Sesame Street: Ready, Set, Grover!

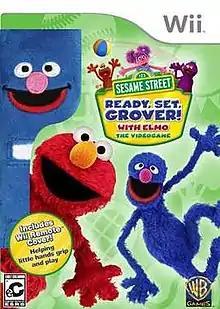
North American box art for Wii, featuring the Grover cover, and the main characters Elmo, Abby Cadabby, Grover and two monsters

Sesame Street: Ready, Set, Grover! is a "Sesame Street" video game that was released on August 2, 2011. The game is available for the Wii and Nintendo DS and promotes healthy advice, as part of Sesame Workshop's Healthy Habits for Life project. Unlike 2010's "" and "", the game was not released on Microsoft Windows.